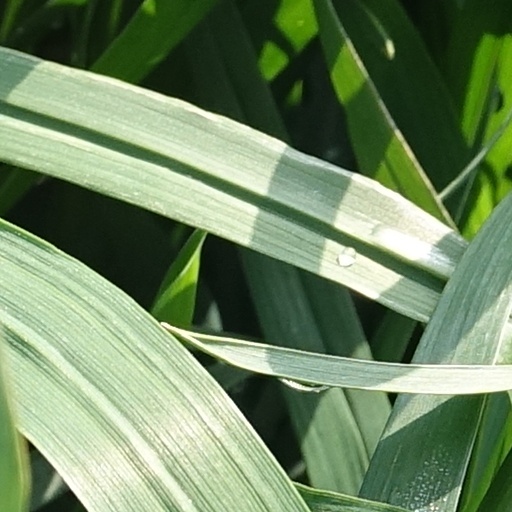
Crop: wheat